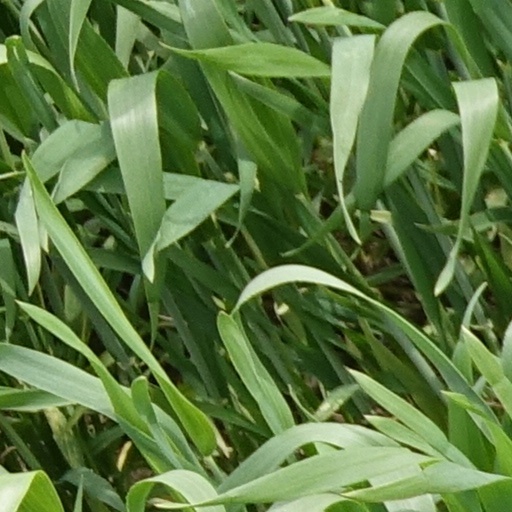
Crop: wheat